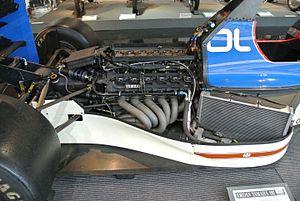
La Jordan 192 est la monoplace de Formule 1 engagée par l'écurie irlandaise Jordan Grand Prix dans le cadre du championnat du monde de Formule 1 1992. Elle est pilotée par l'Italien Stefano Modena, en provenance de Tyrrell Racing, et le Brésilien Maurício Gugelmin, venant de Leyton House Racing. Évolution de la Jordan 191 de la saison précédente, la 192 s'en distingue par son moteur V12 Yamaha, fourni gratuitement.